Launch Vehicle Digital Computer

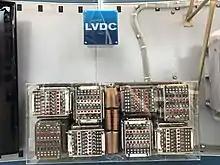
LVDC with cover removed.

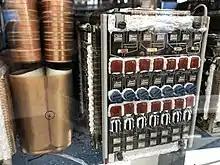
LVDC closeup

Its master clock ran at 2.048 MHz, but operations were performed bit-serially, with 4 cycles required to process each bit, 14 bits per instruction phase, and 3 phases per instruction, for a basic instruction cycle time of 82 μs (168 clock cycles) for a simple add. A few instructions (such as multiply or divide) took several multiples of the basic instruction cycle to execute.